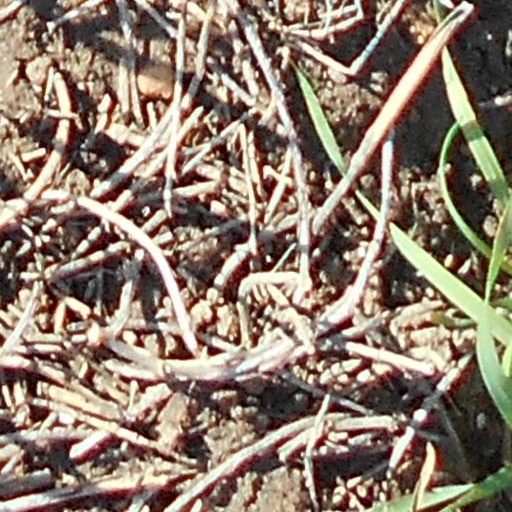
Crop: wheat